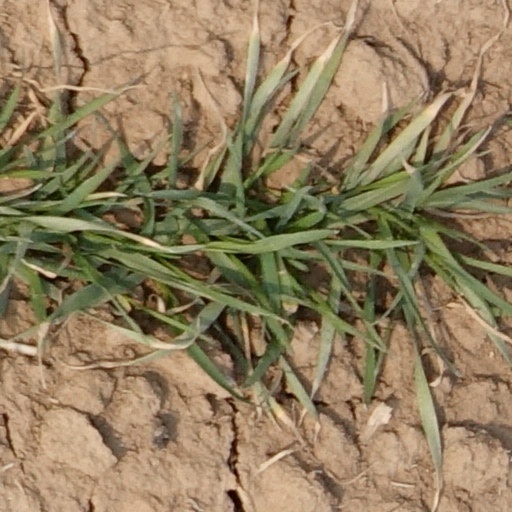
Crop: wheat